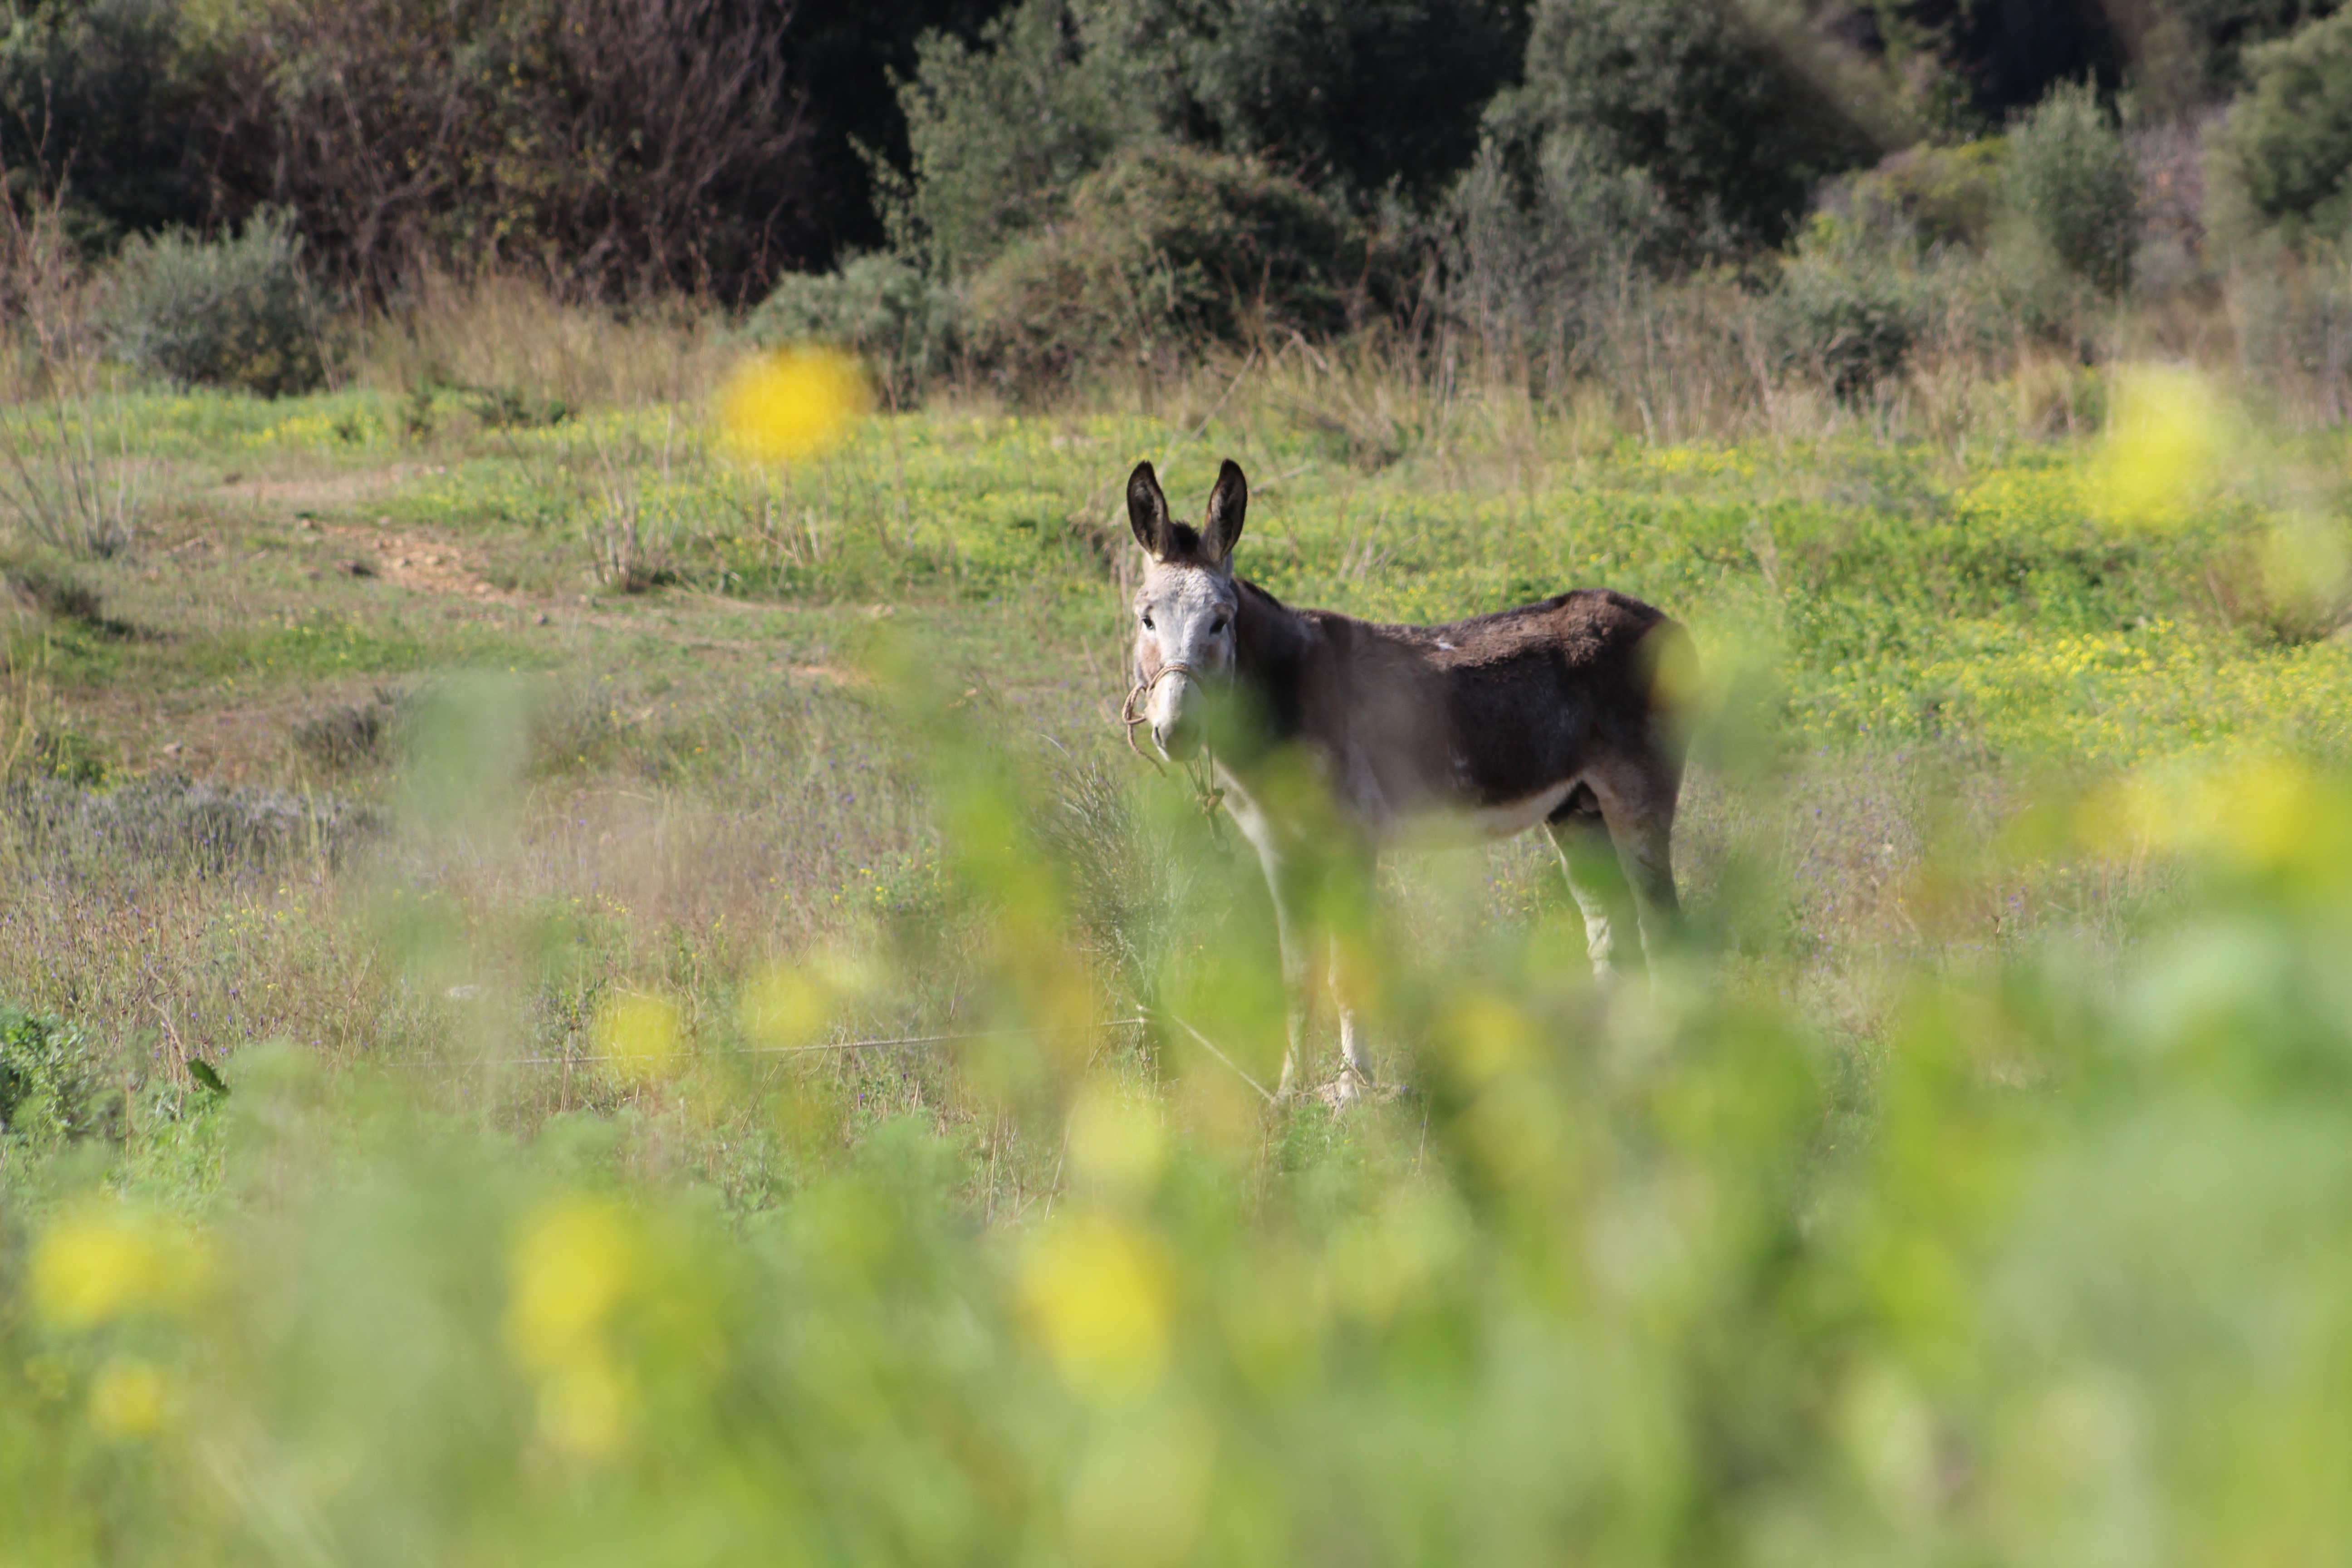
landscape, nature, forest, field, meadow, prairie, animal, wildlife, deer, pasture, grazing, mammal, fauna, flowers, spain, grassland, white tailed deer